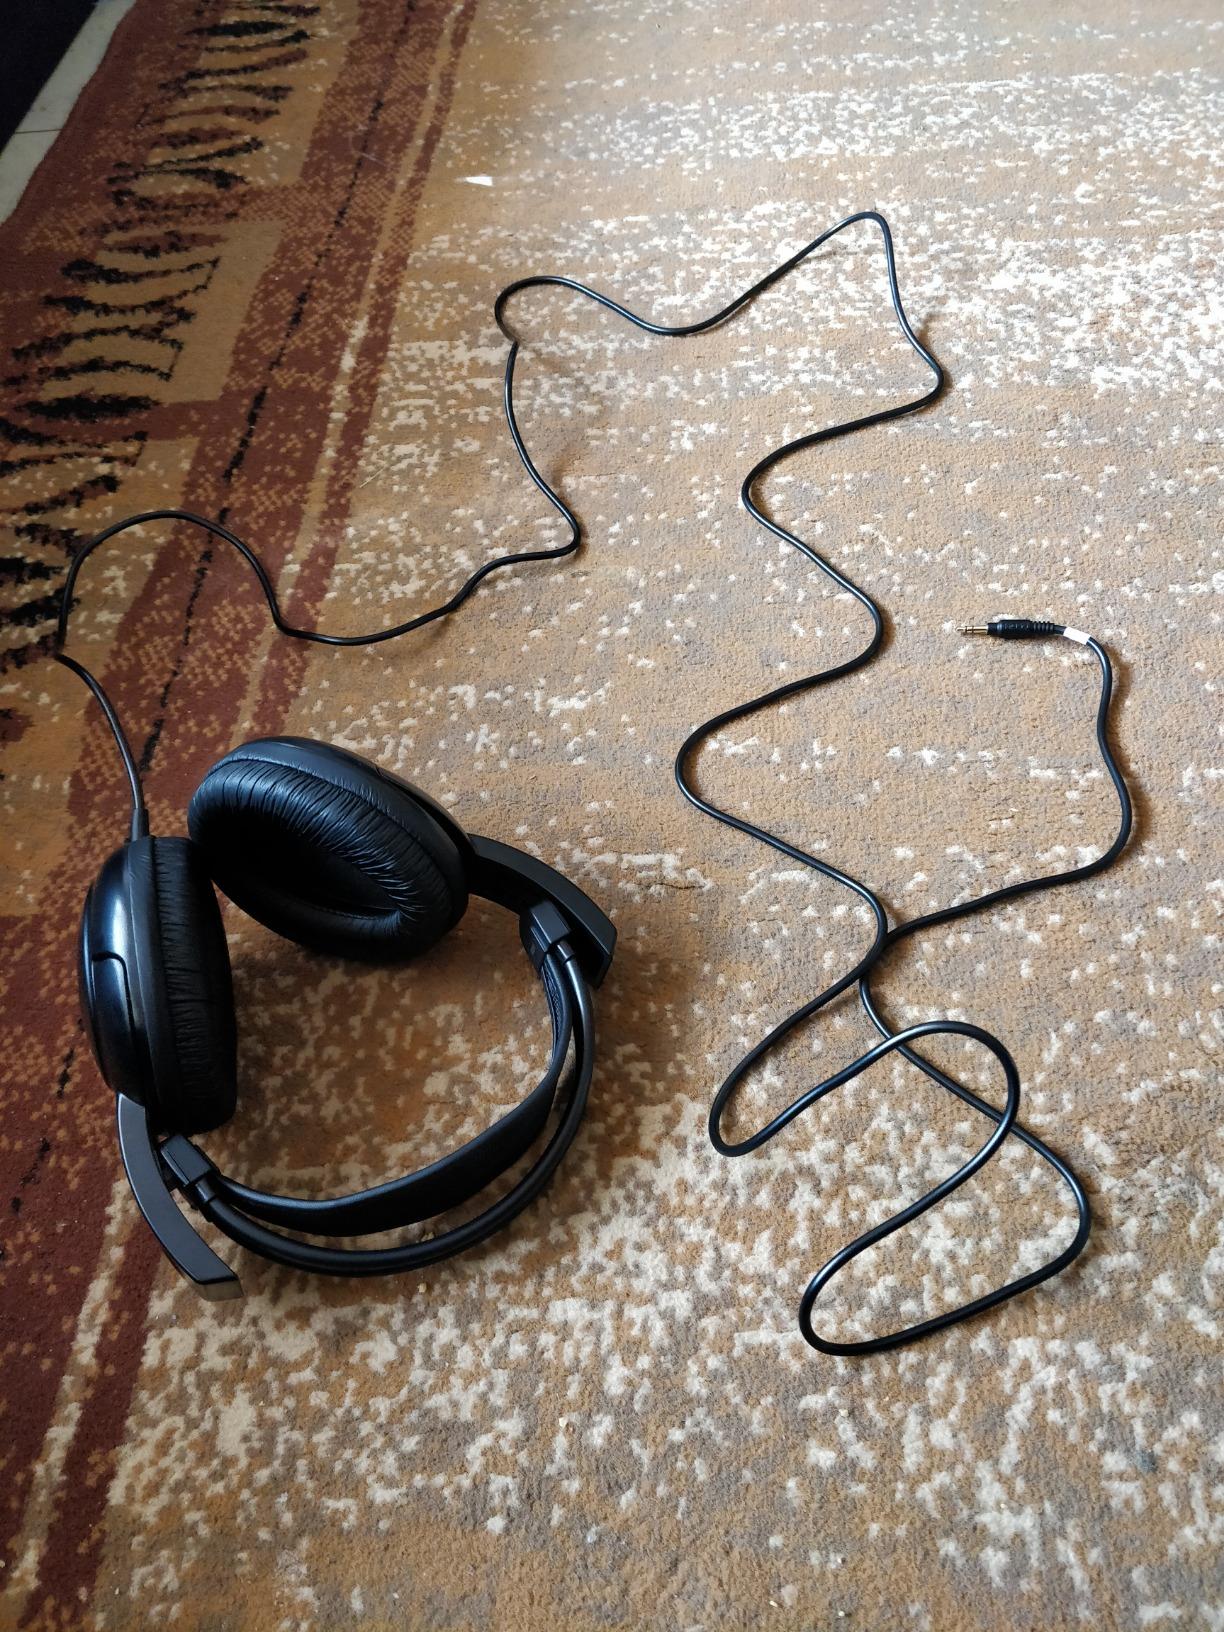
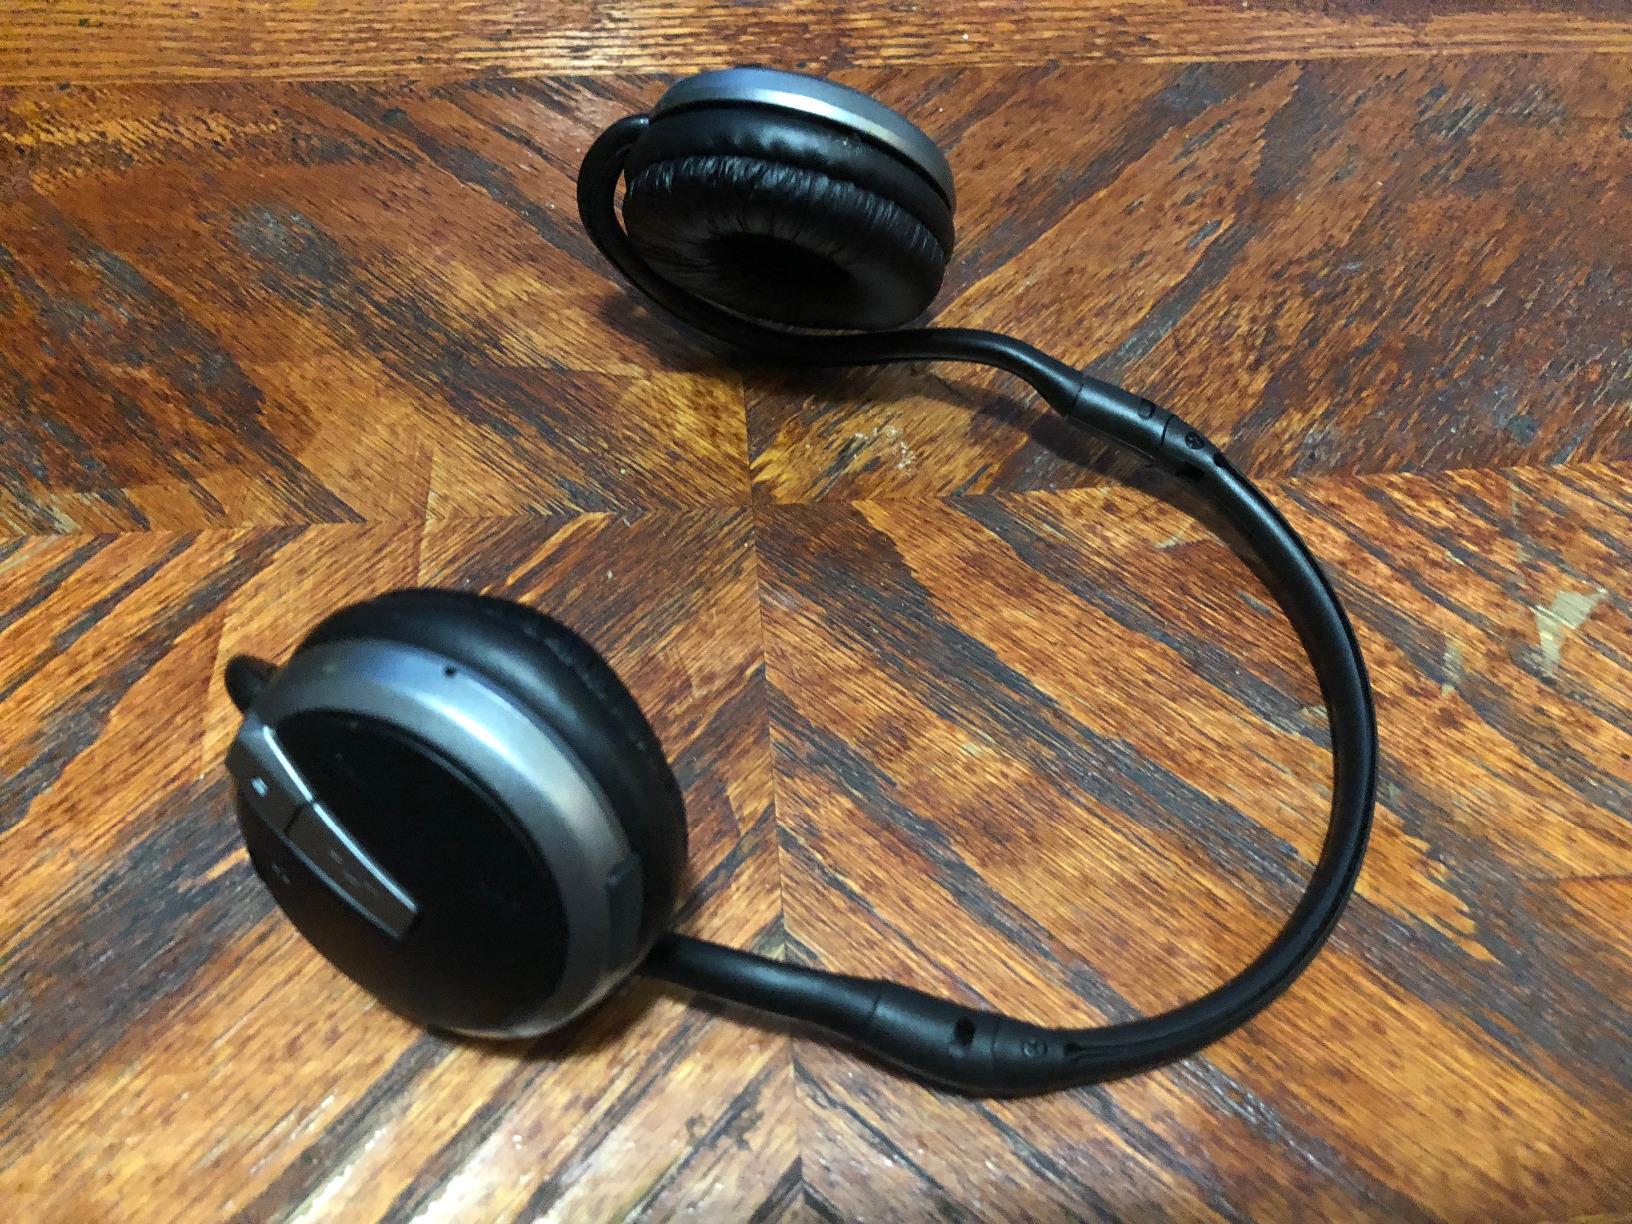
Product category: headphones
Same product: no